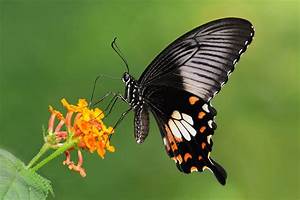
Label: farfalla